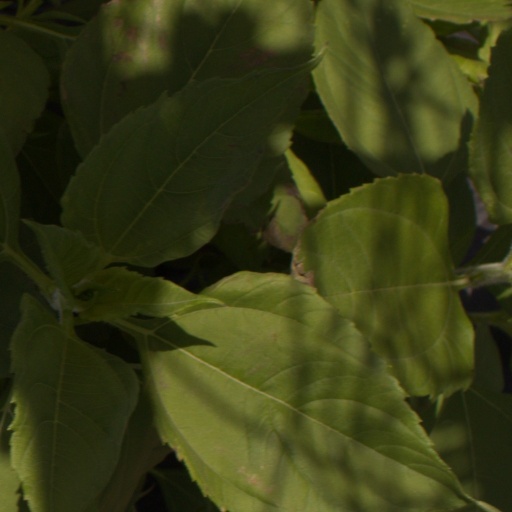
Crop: Jerusalem artichoke